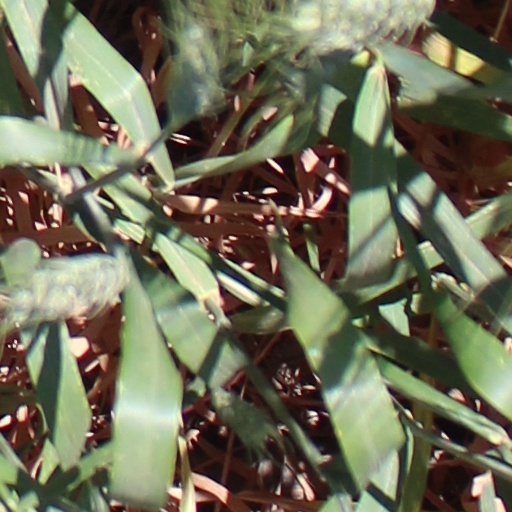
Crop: wheat